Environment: real
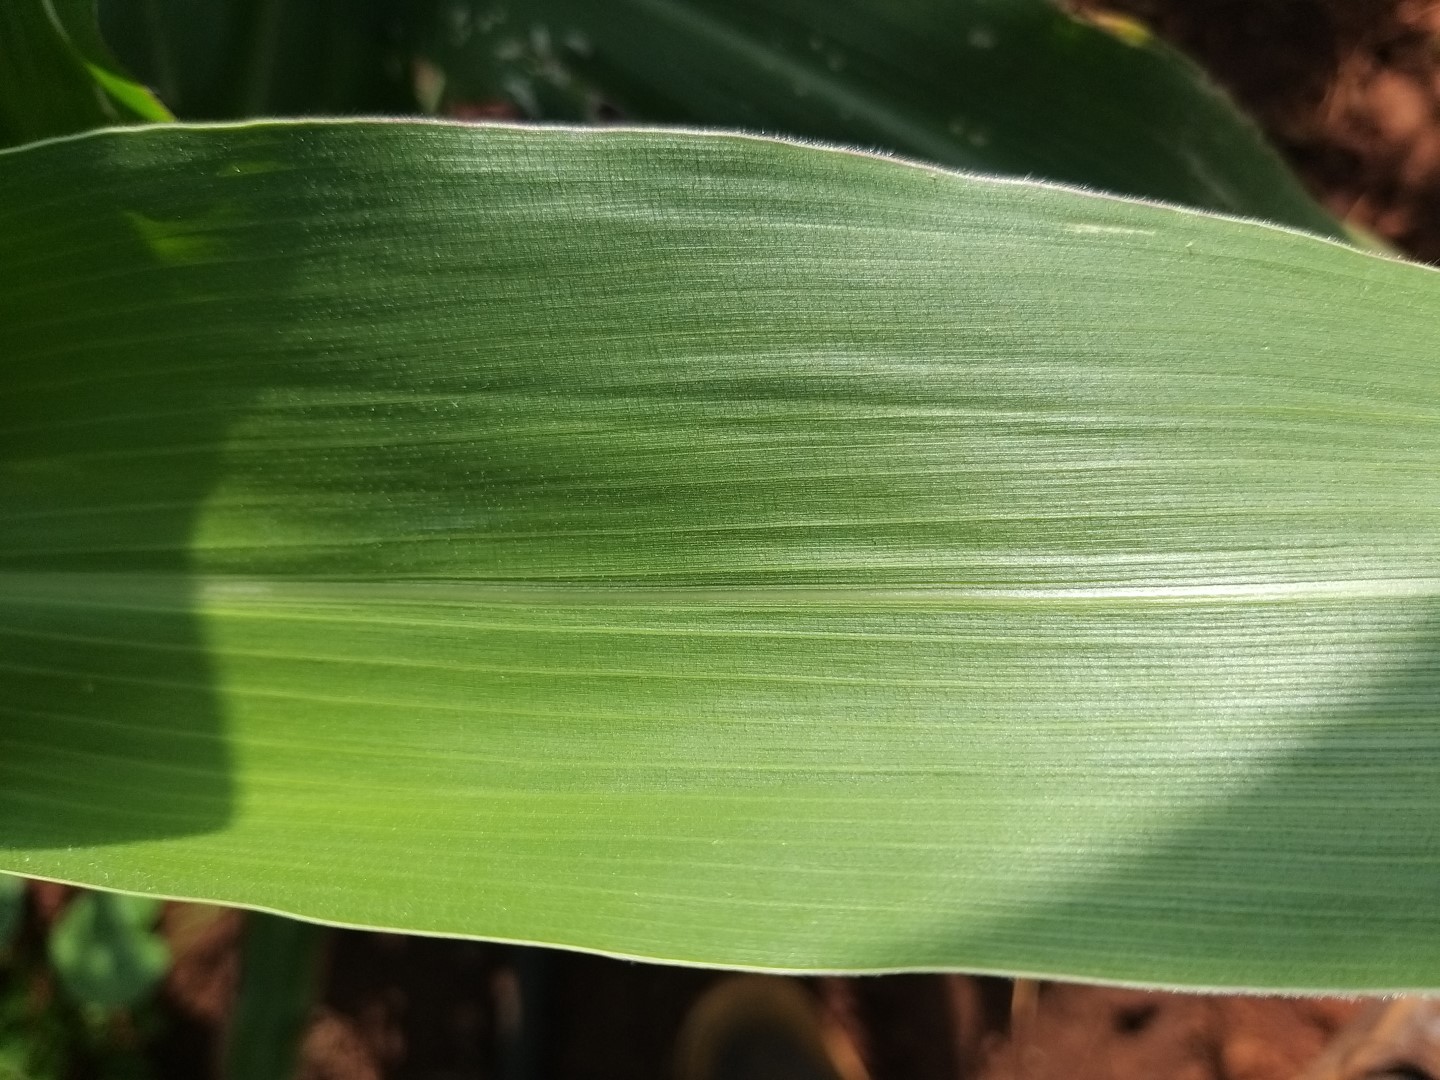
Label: healthy